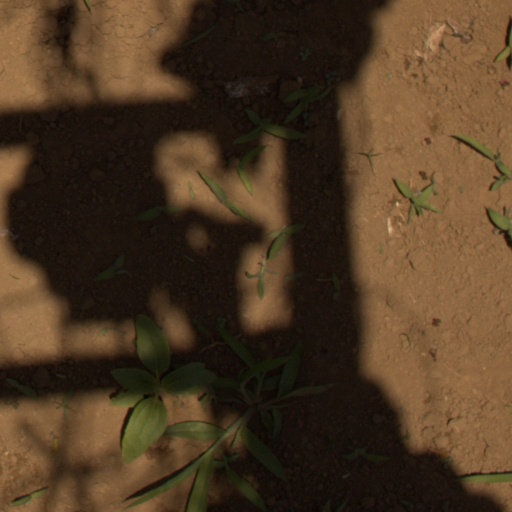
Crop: Jerusalem artichoke